Torsten Thure Renvall

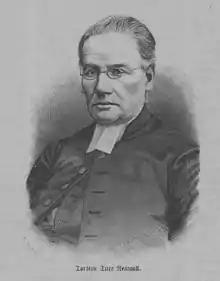

Torsten Thure Renvall (23 October 1817 – 16 October 1898) was a Finnish clergyman who was the Archbishop of Turku, and the spiritual head of the Evangelical Lutheran Church of Finland between 1884 and 1898.